Wasatch Formation

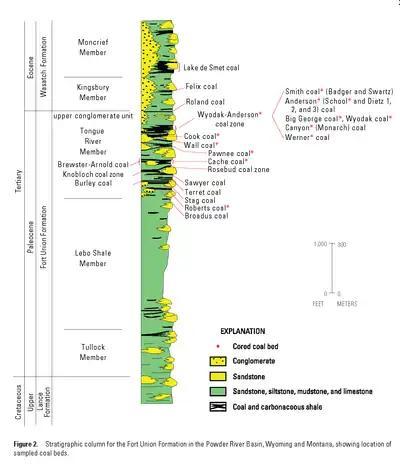
Generalized stratigraphy of the Wasatch Formation

Many local subdivisions of the formation exist, the following members have been named in the literature: